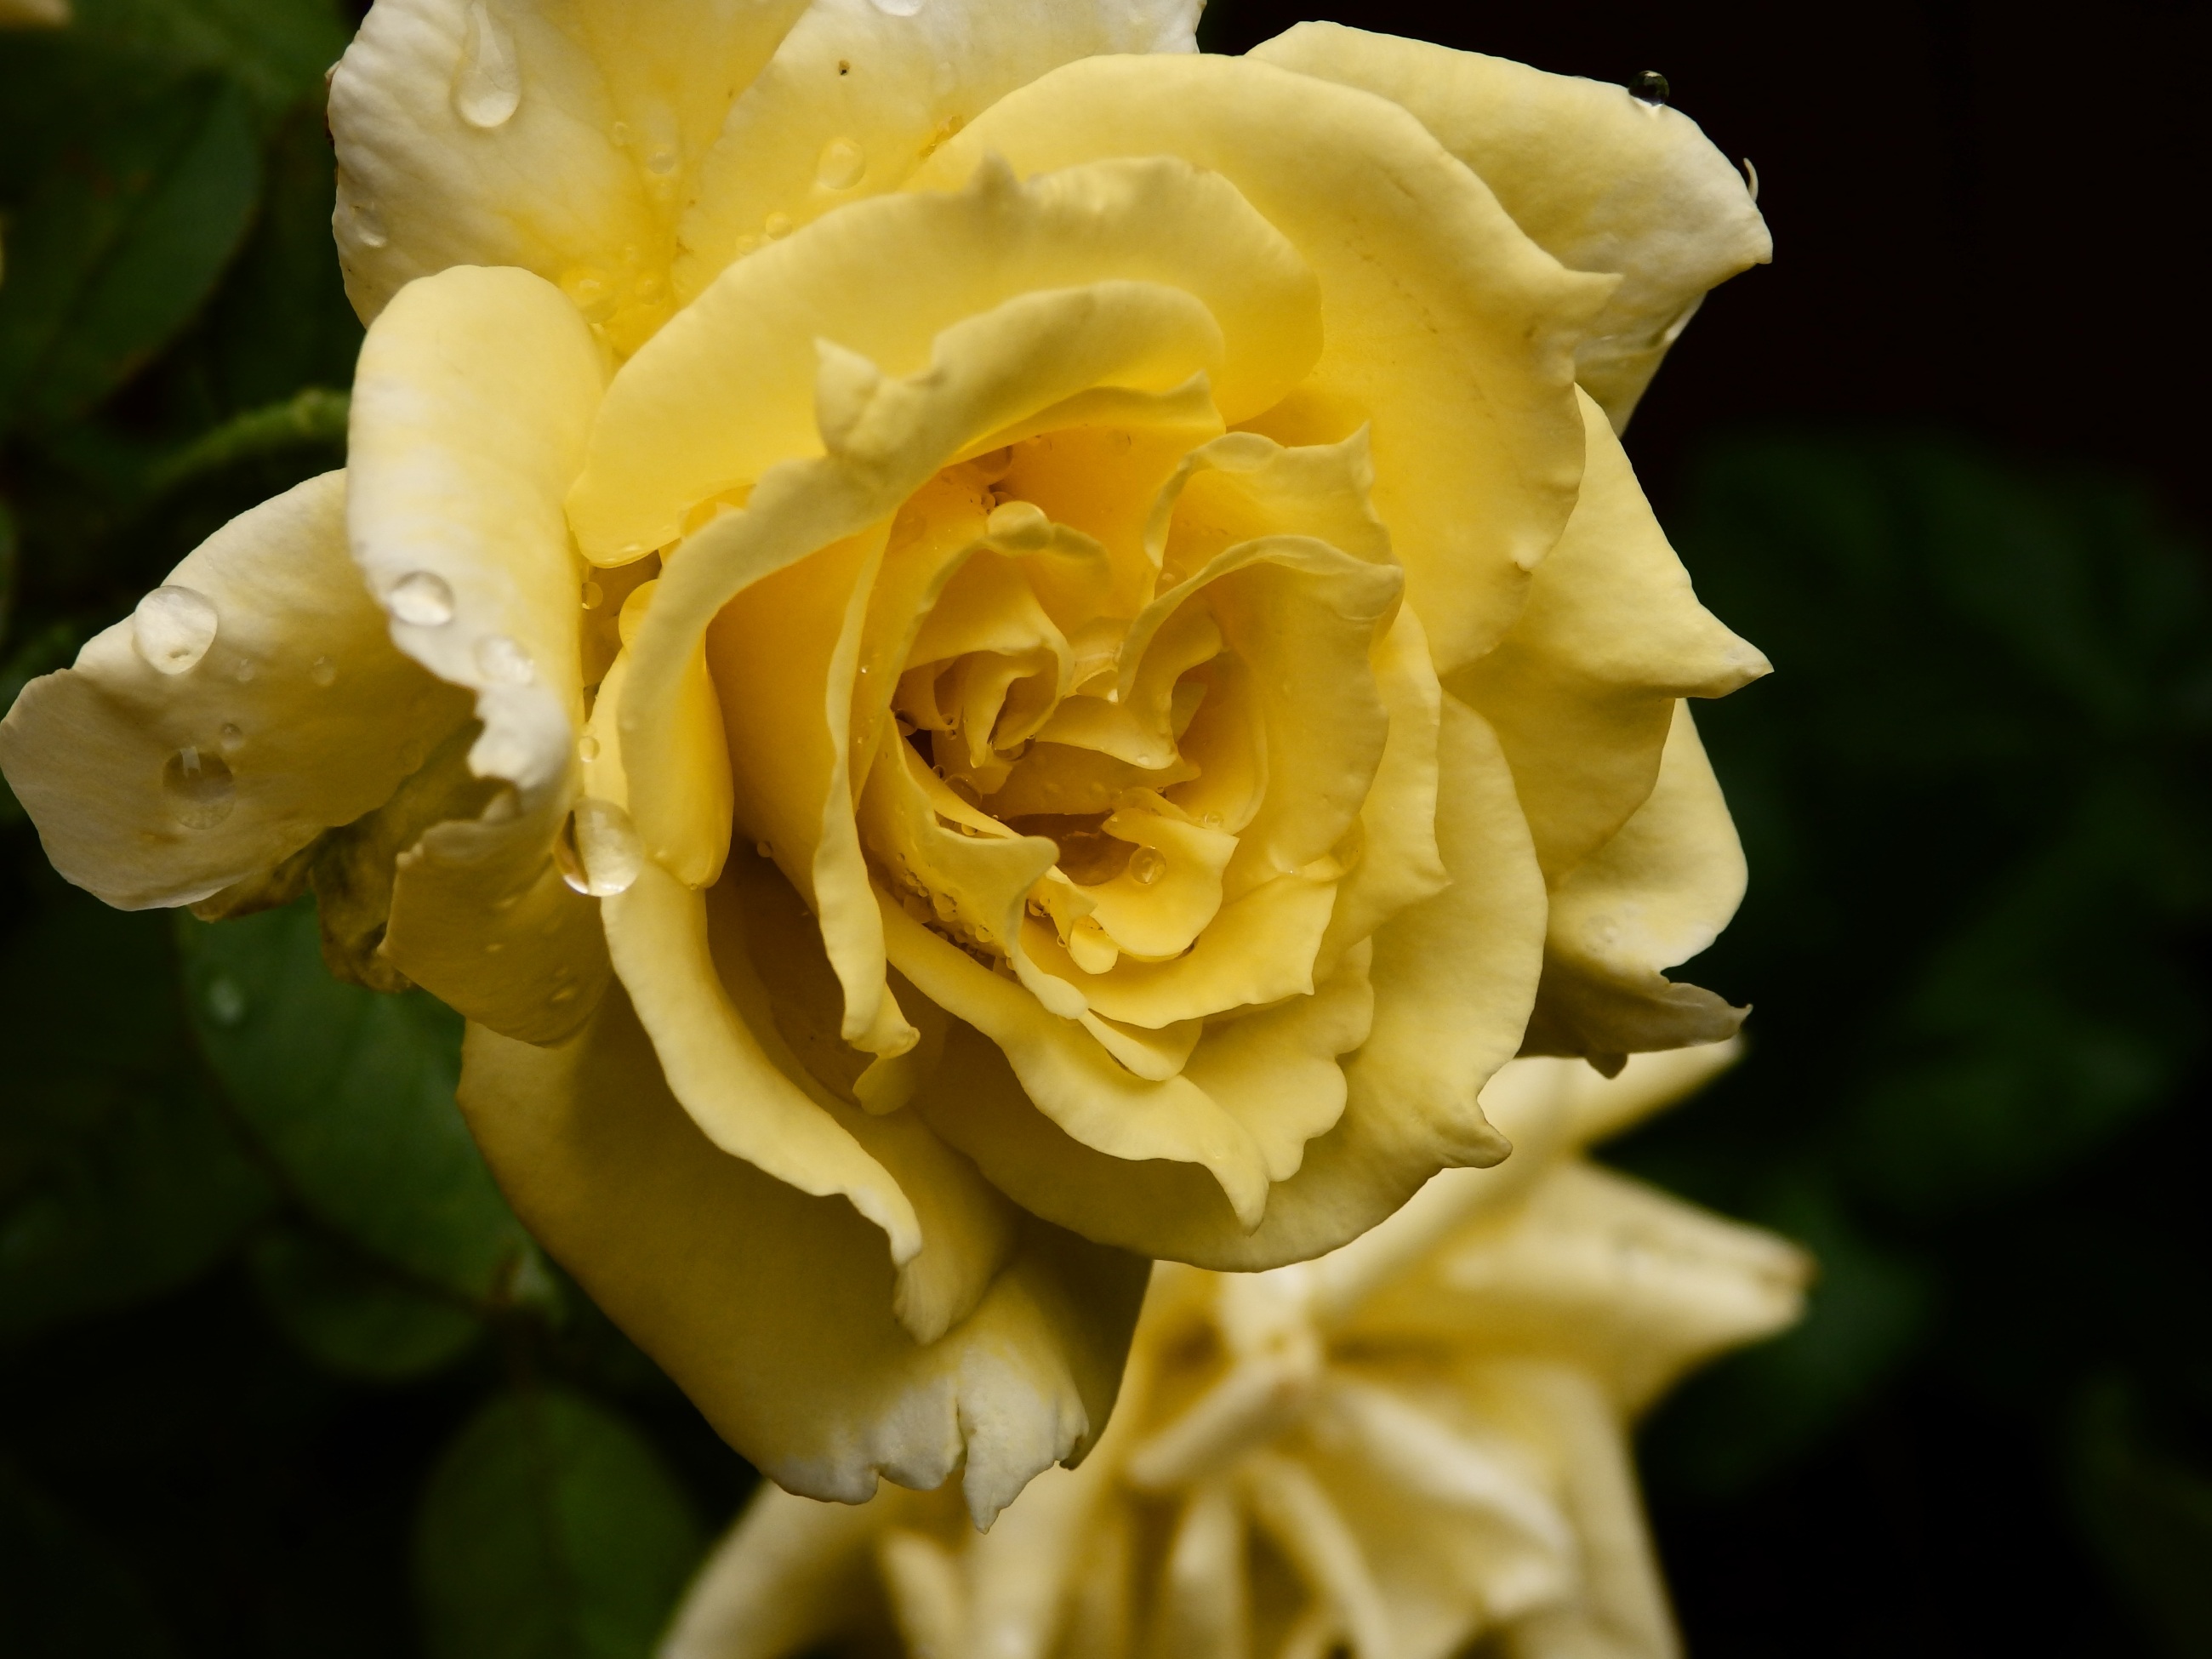
plant, rain, flower, petal, rose, macro, botany, yellow, garden, flora, close up, floribunda, yellow rose, macro photography, flowering plant, garden roses, rose family, plant stem, land plant, austrian briar